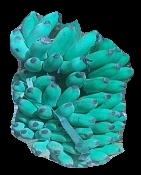
Variety: elakki-bale
Grade: grade2